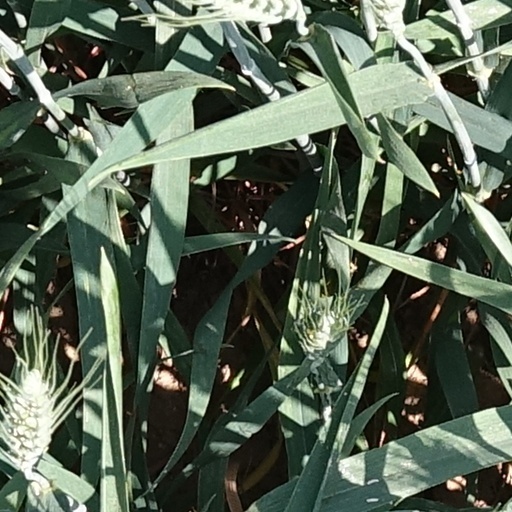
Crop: wheat